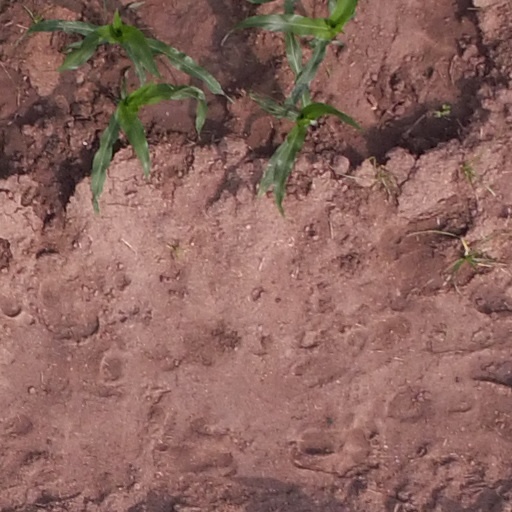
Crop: maize; corn